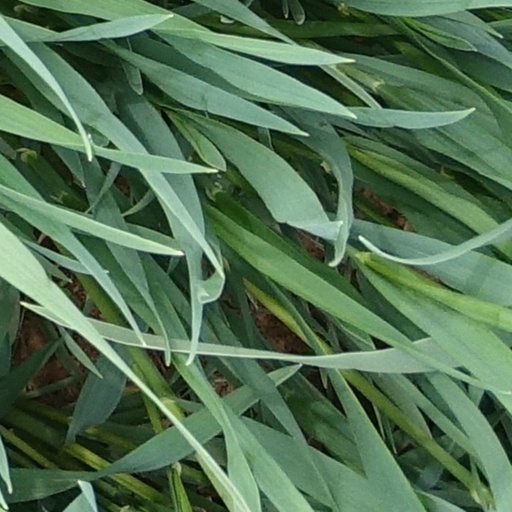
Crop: wheat